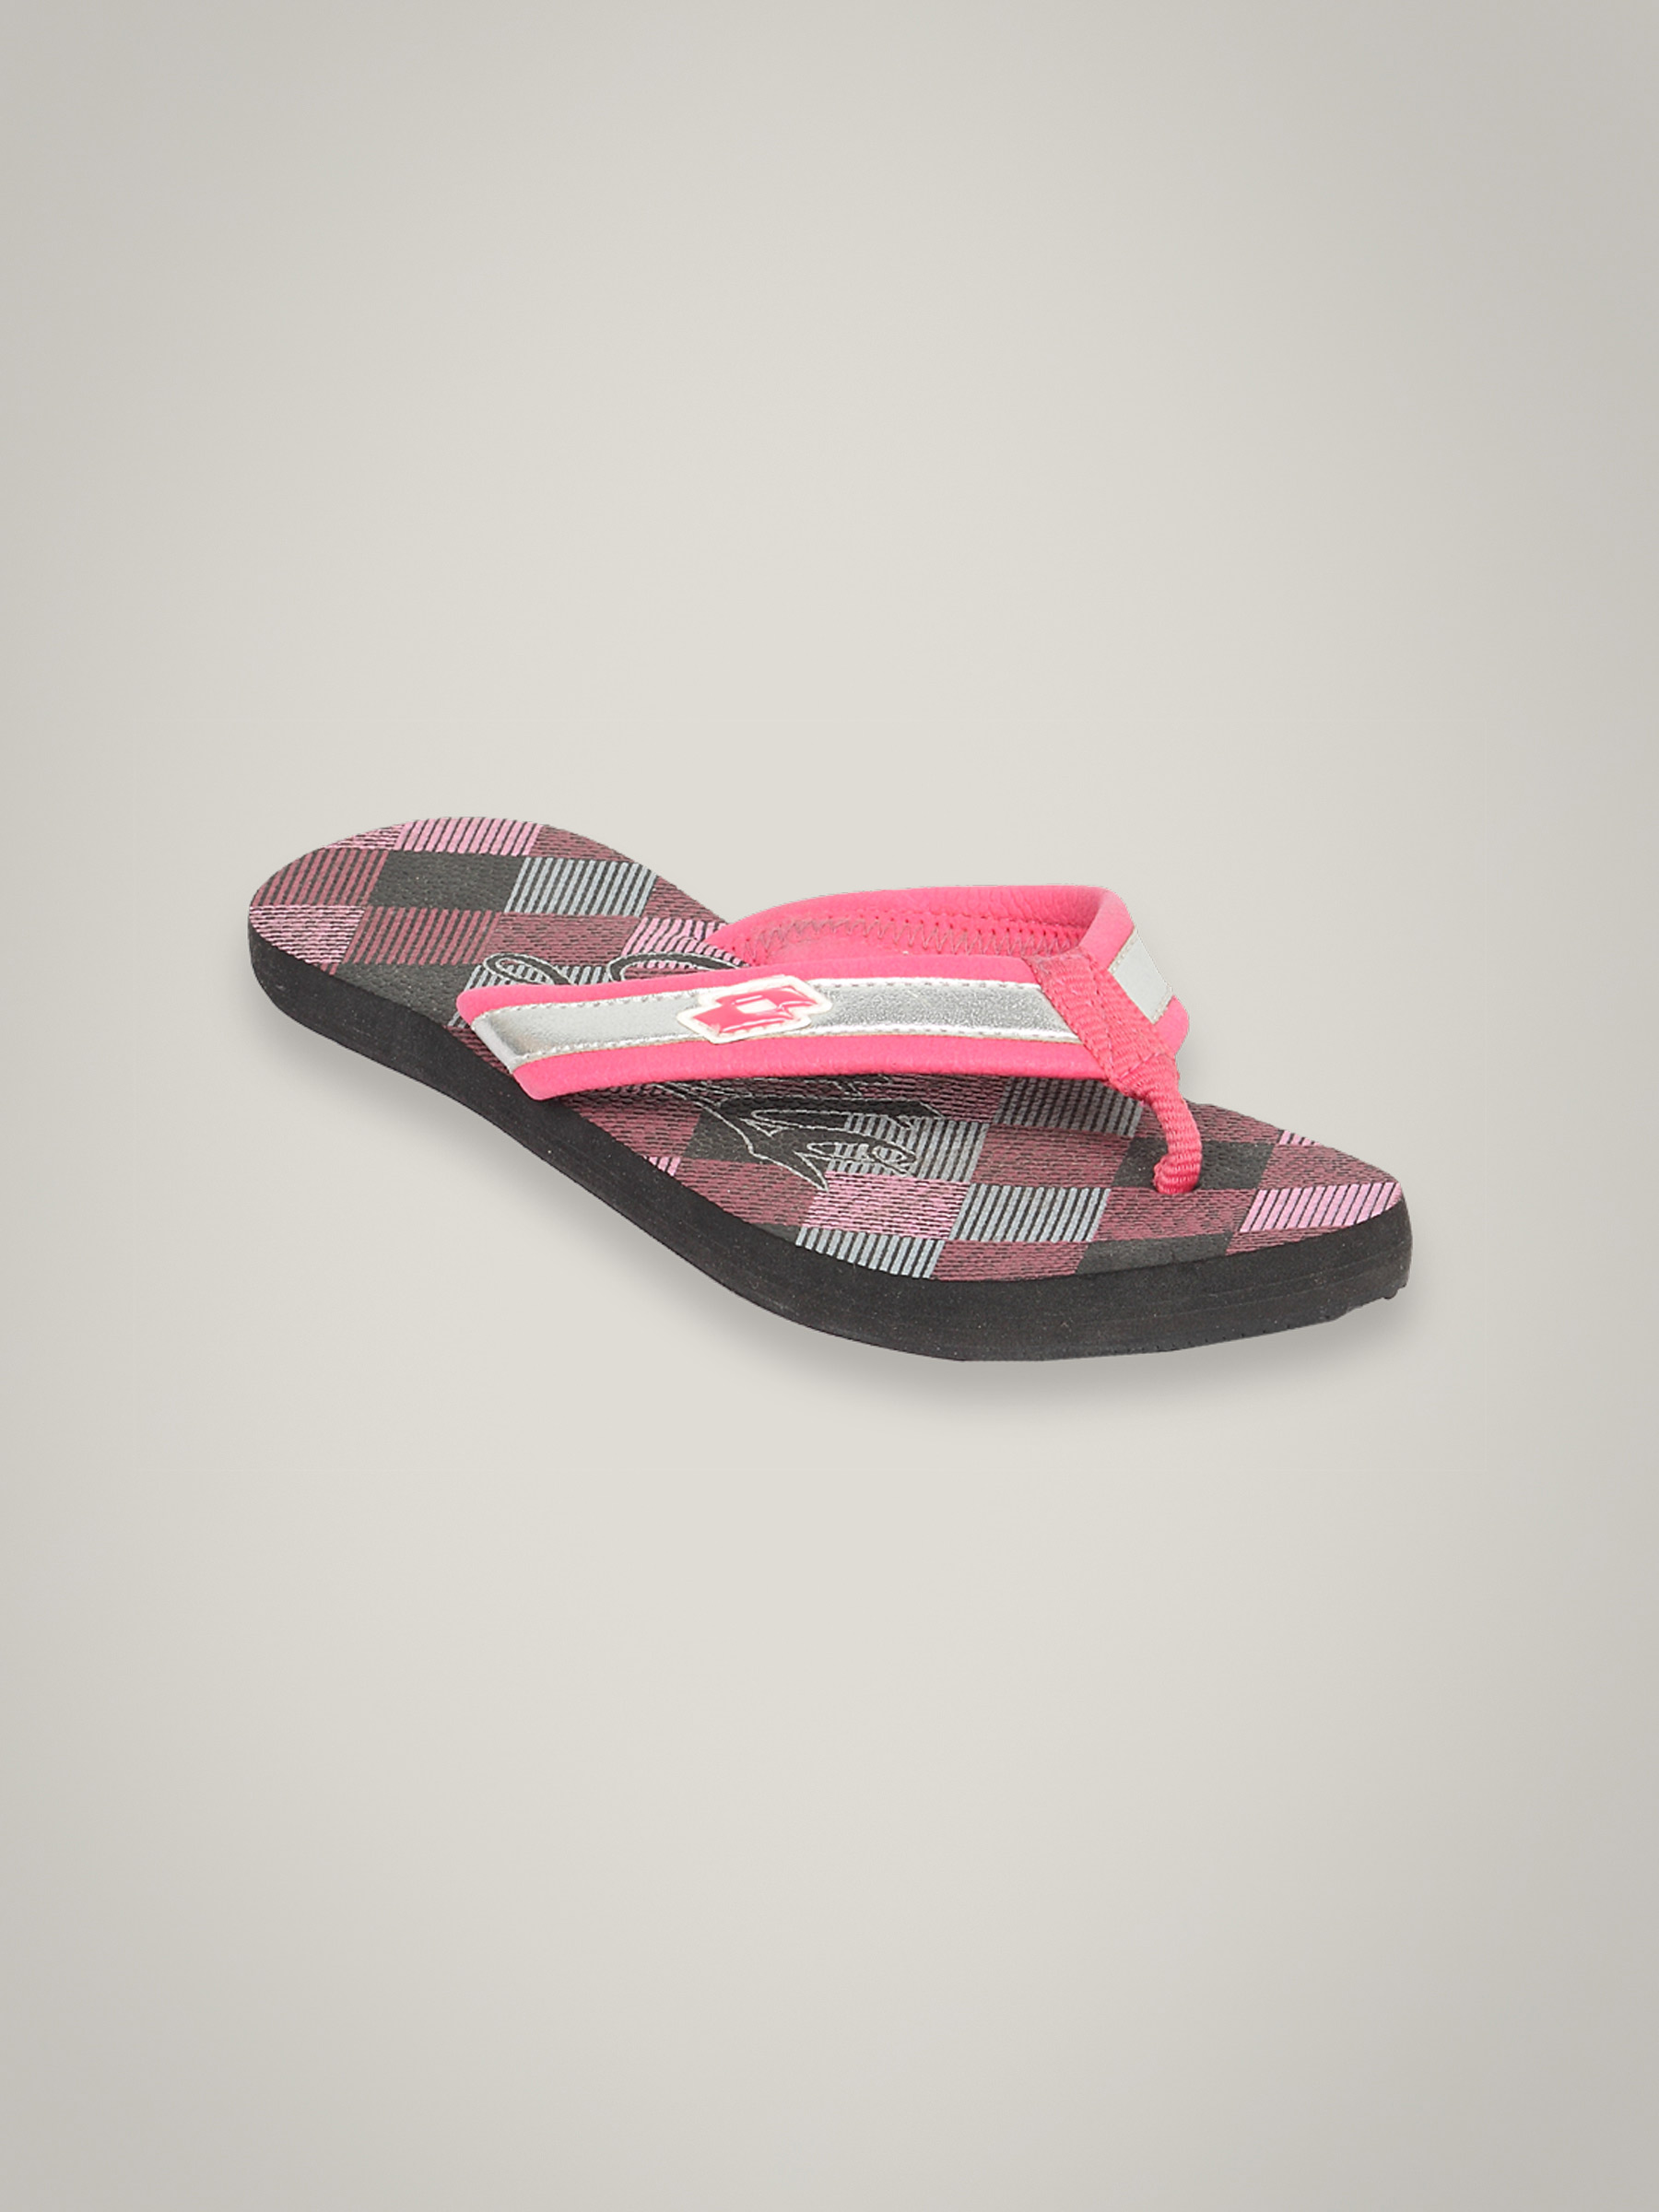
Lotto Women's Cross Color Black Pink Flip Flop
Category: Footwear / Flip Flops / Flip Flops
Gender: Women
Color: Black
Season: Summer 2011
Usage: Casual